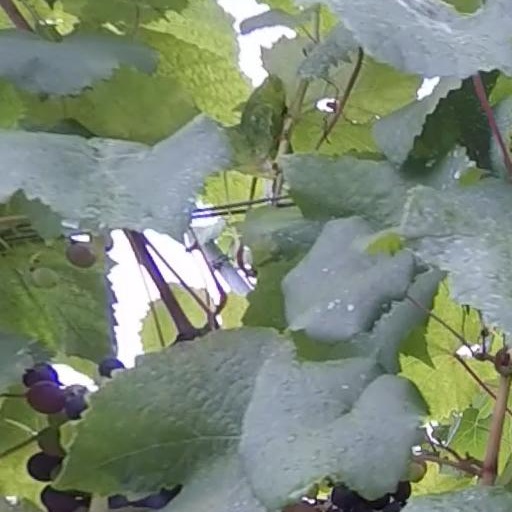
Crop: grape